Pomerelia

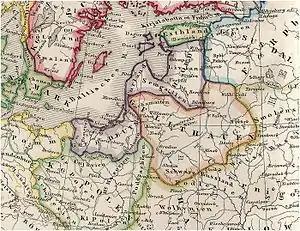
Pomerelia as a part of the Teutonic Knights' state in the early 14th century

During Władysław's rule, the Margraviate of Brandenburg staked its claim on the territory in 1308, leading the local governor appointed by Władysław I the Elbow-high to request assistance from the Teutonic Knights, who evicted the Brandenburgers but took the area for themselves, annexing and incorporating it into the Teutonic Order state in 1309 (Teutonic takeover of Danzig (Gdańsk) and Treaty of Soldin/Myślibórz). At the same time, Słupsk and Sławno became part of the Duchy of Pomerania. This event caused a long-lasting dispute between Poland and the Teutonic Order over the control of Gdańsk Pomerania. It resulted in a series of Polish–Teutonic Wars throughout the 14th and 15th centuries.